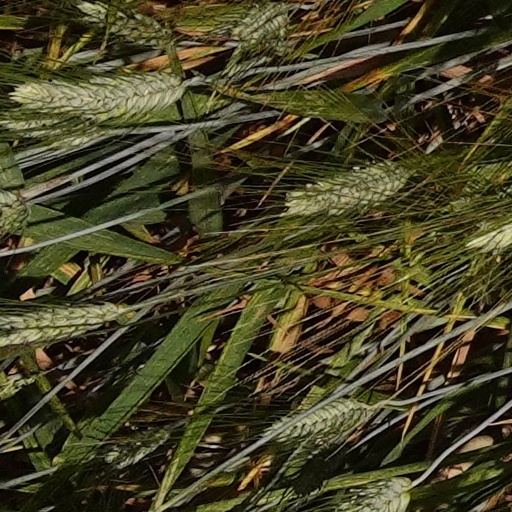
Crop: wheat